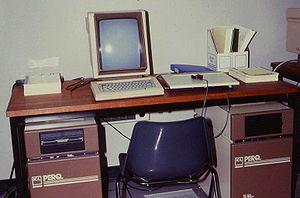
L'université d'Édimbourg, est une université britannique, fondée en 1583 au cours d'une période de développement rapide de la ville d'Édimbourg.
Une station de travail est une unité fonctionnelle informatique ayant habituellement des capacités de traitement spécialisé et intégrant des organes d'entrées-sorties orientés vers un utilisateur.
PERQ est une station de travail d’avant-garde et distribuée au début des années 1980.